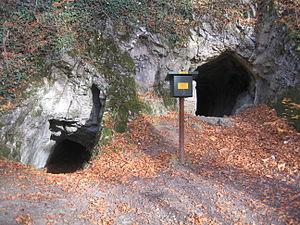
Volkmarskeller est une grotte connue pour son église bâtie à l'intérieur, dans le Harz, près de Blankenburg, dans le Land de Saxe-Anhalt.